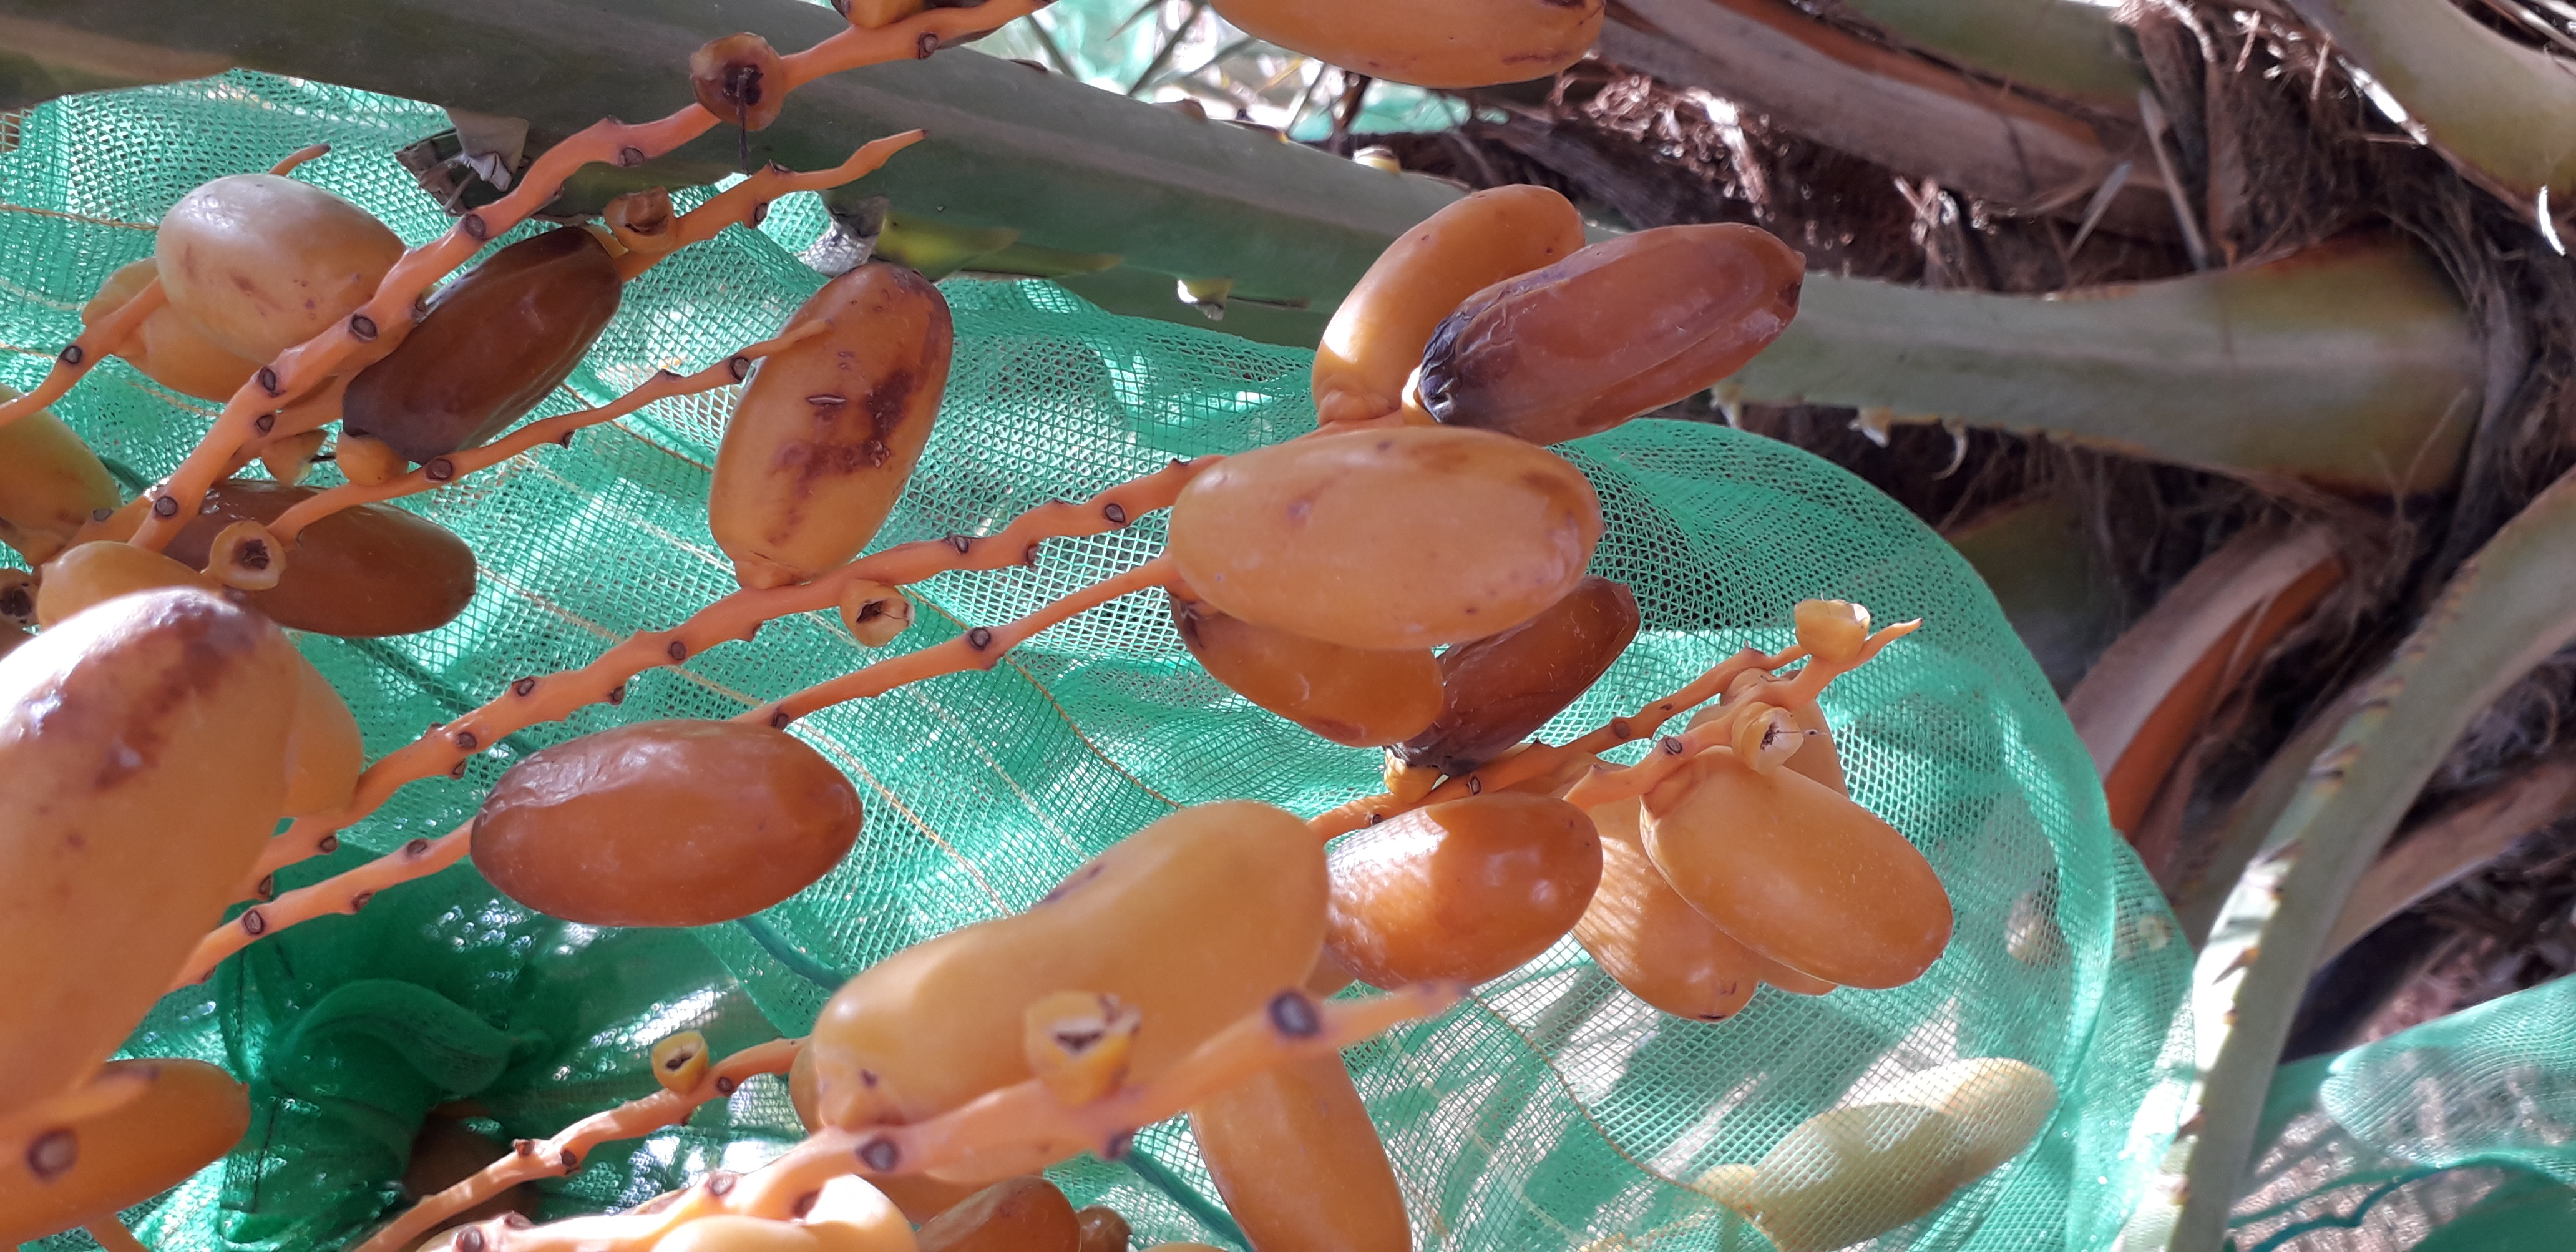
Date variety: kholt